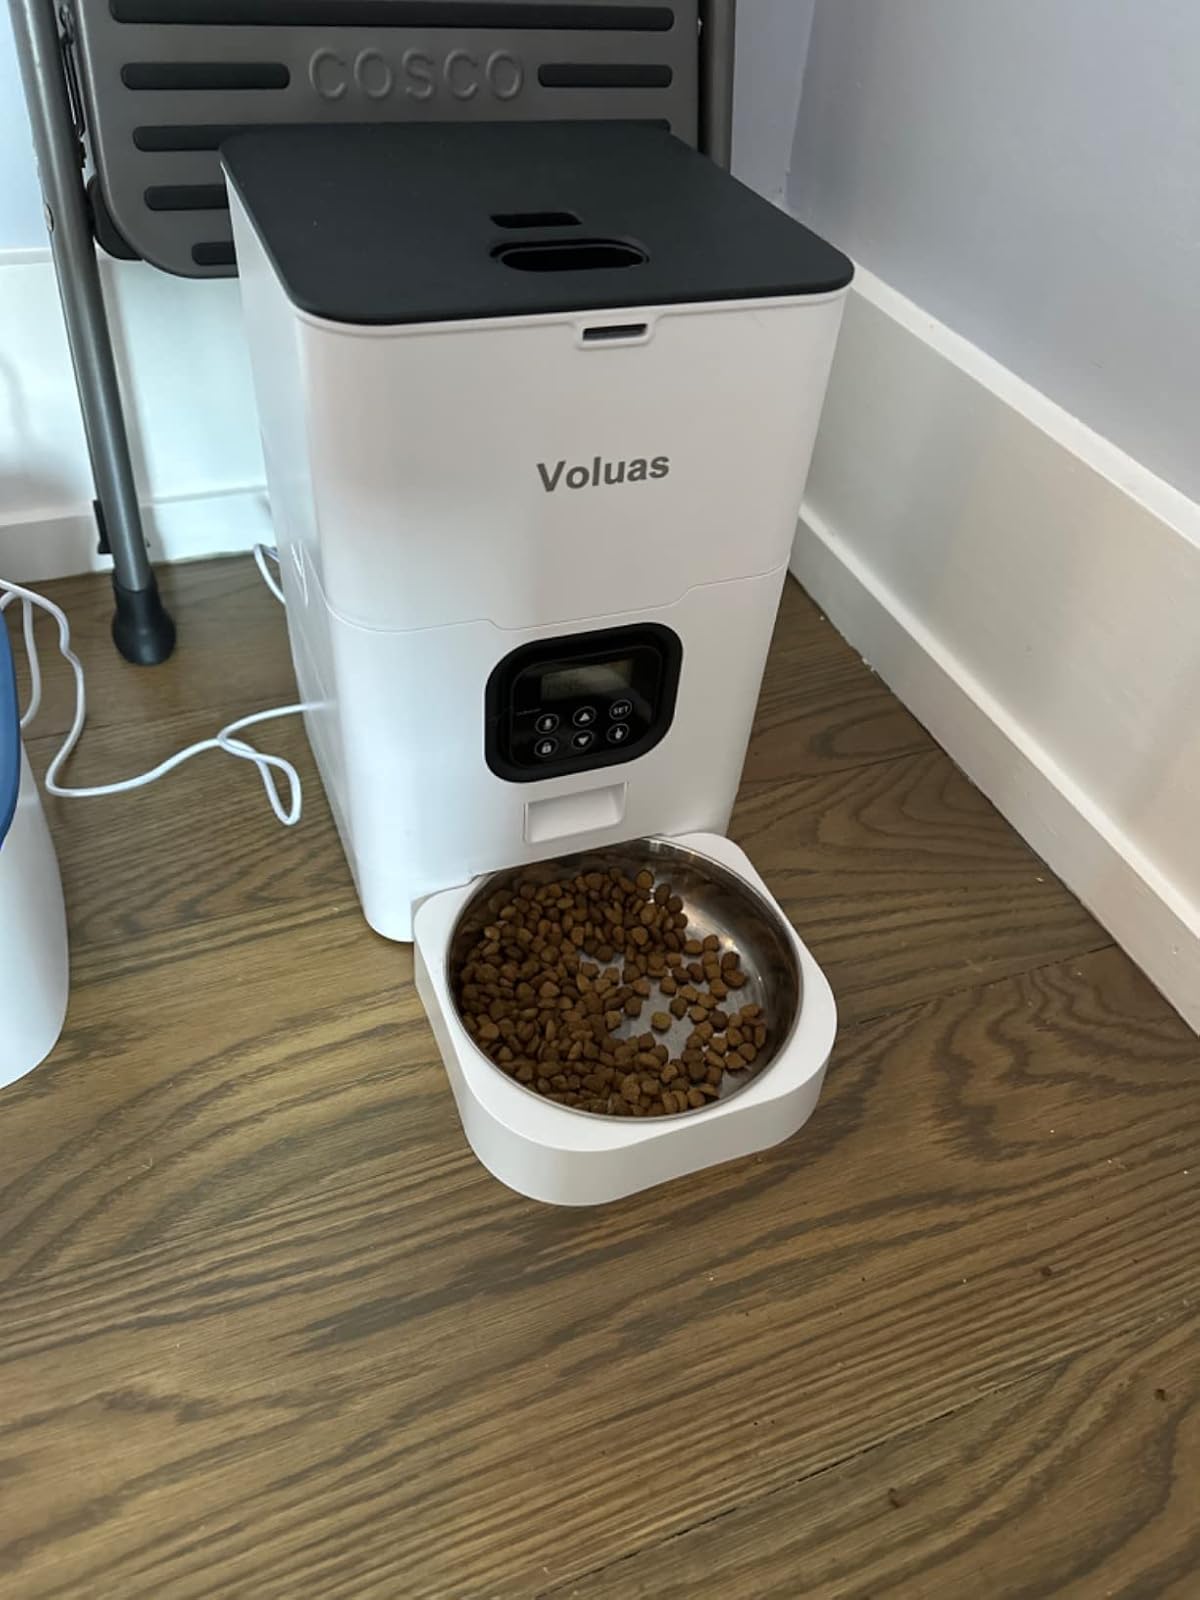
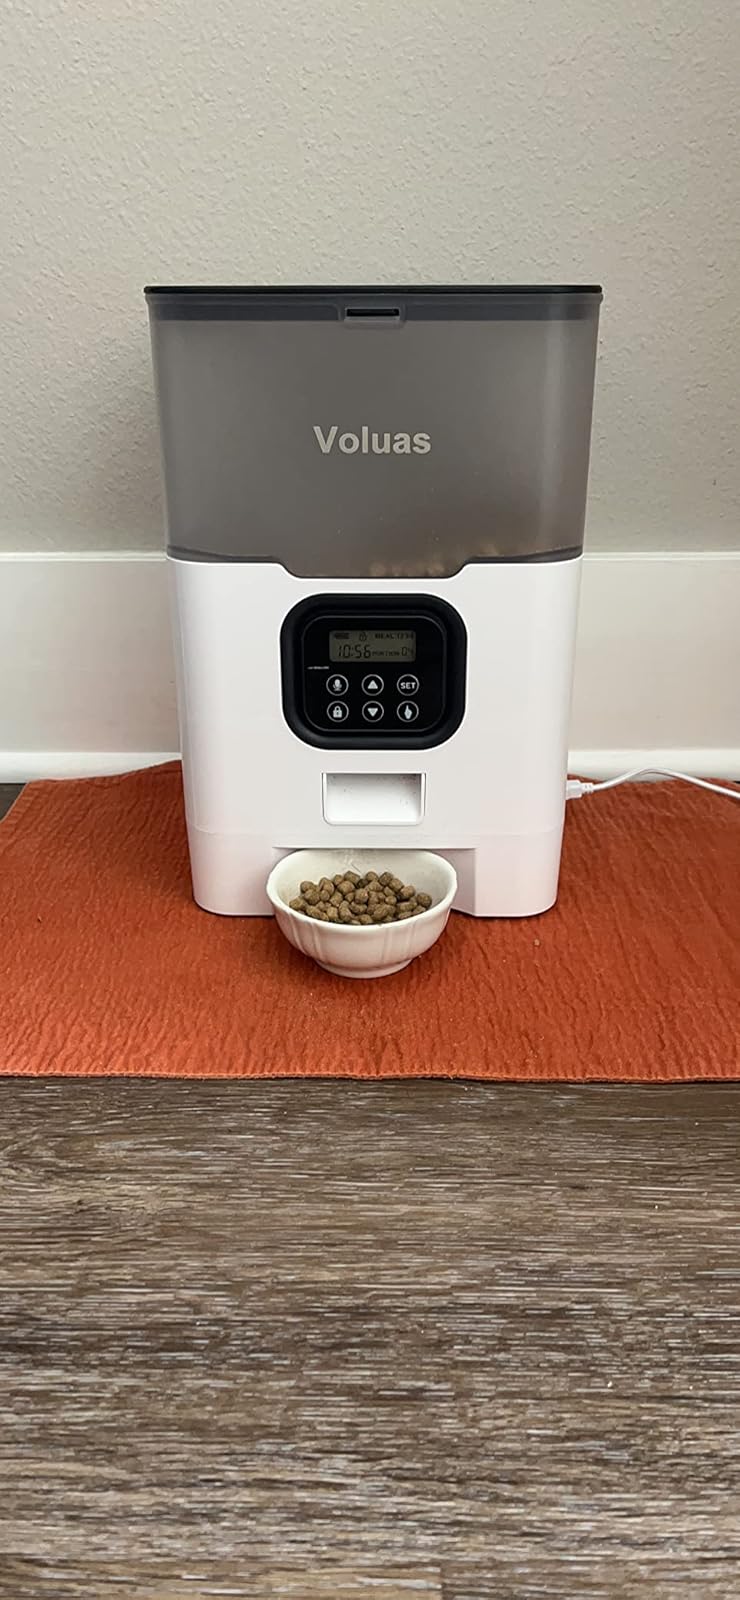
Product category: items_feeder
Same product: no